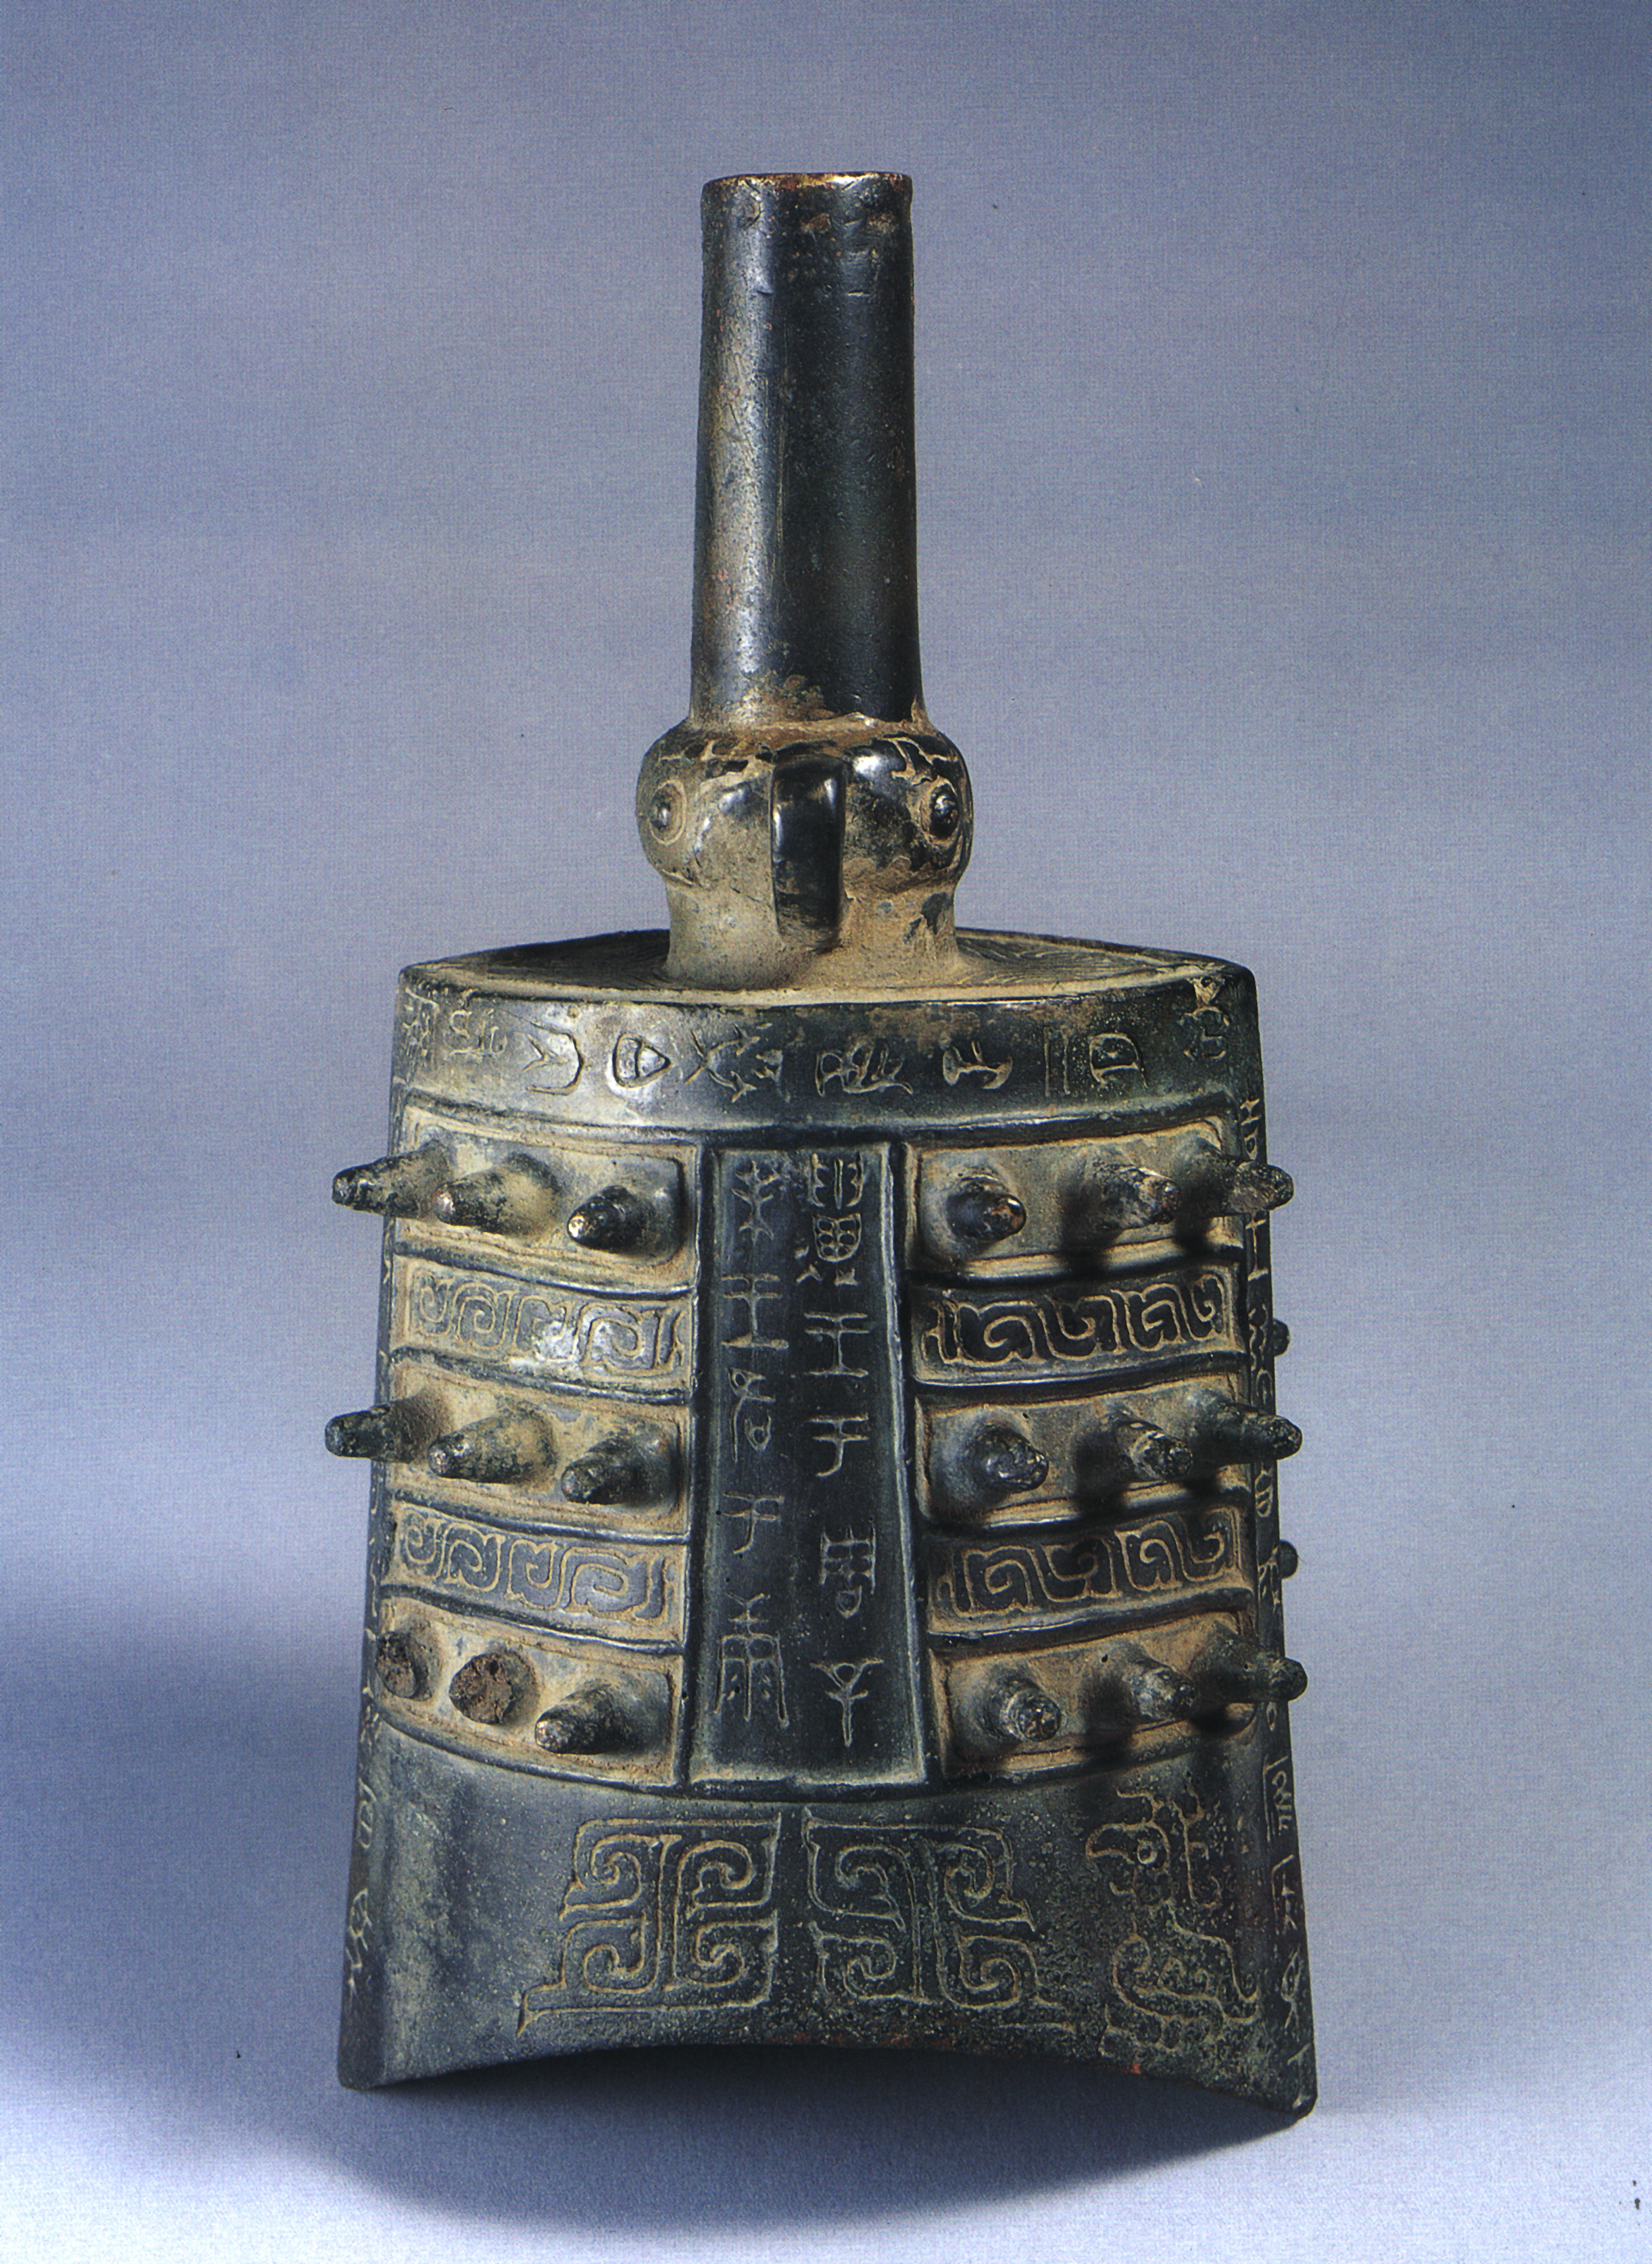
bell, metal, lighting, material, brass, bronze, in ancient china, chime bells